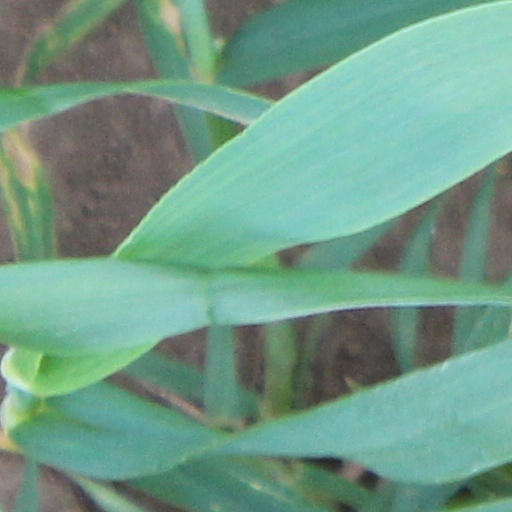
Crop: wheat